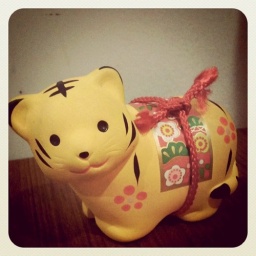
Got this cute tiger in Japan, new year 2010... Wish I have another cute bunny for 2011